2016 Indian banknote demonetisation

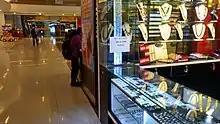
A jewellery store in a shopping mall with a notice "We accept and notes", even after they were no longer valid banknotes.

There were reports of people circumventing the restrictions imposed on exchange transactions by conducting multiple transactions at different bank branches, and by sending hired people, employees, and followers in groups to exchange large amounts of demonetised banknotes at banks. In Gujarat, Delhi and many other major cities, sales of gold increased post-demonetisation, surging the price as much as from the ruling price of per . The Enforcement Directorate raided several forex establishments making backdated entries. Money laundering using backdated accounting was carried out by co-operative banks, jewellers, sellers of mobile phones, and several other businesses.